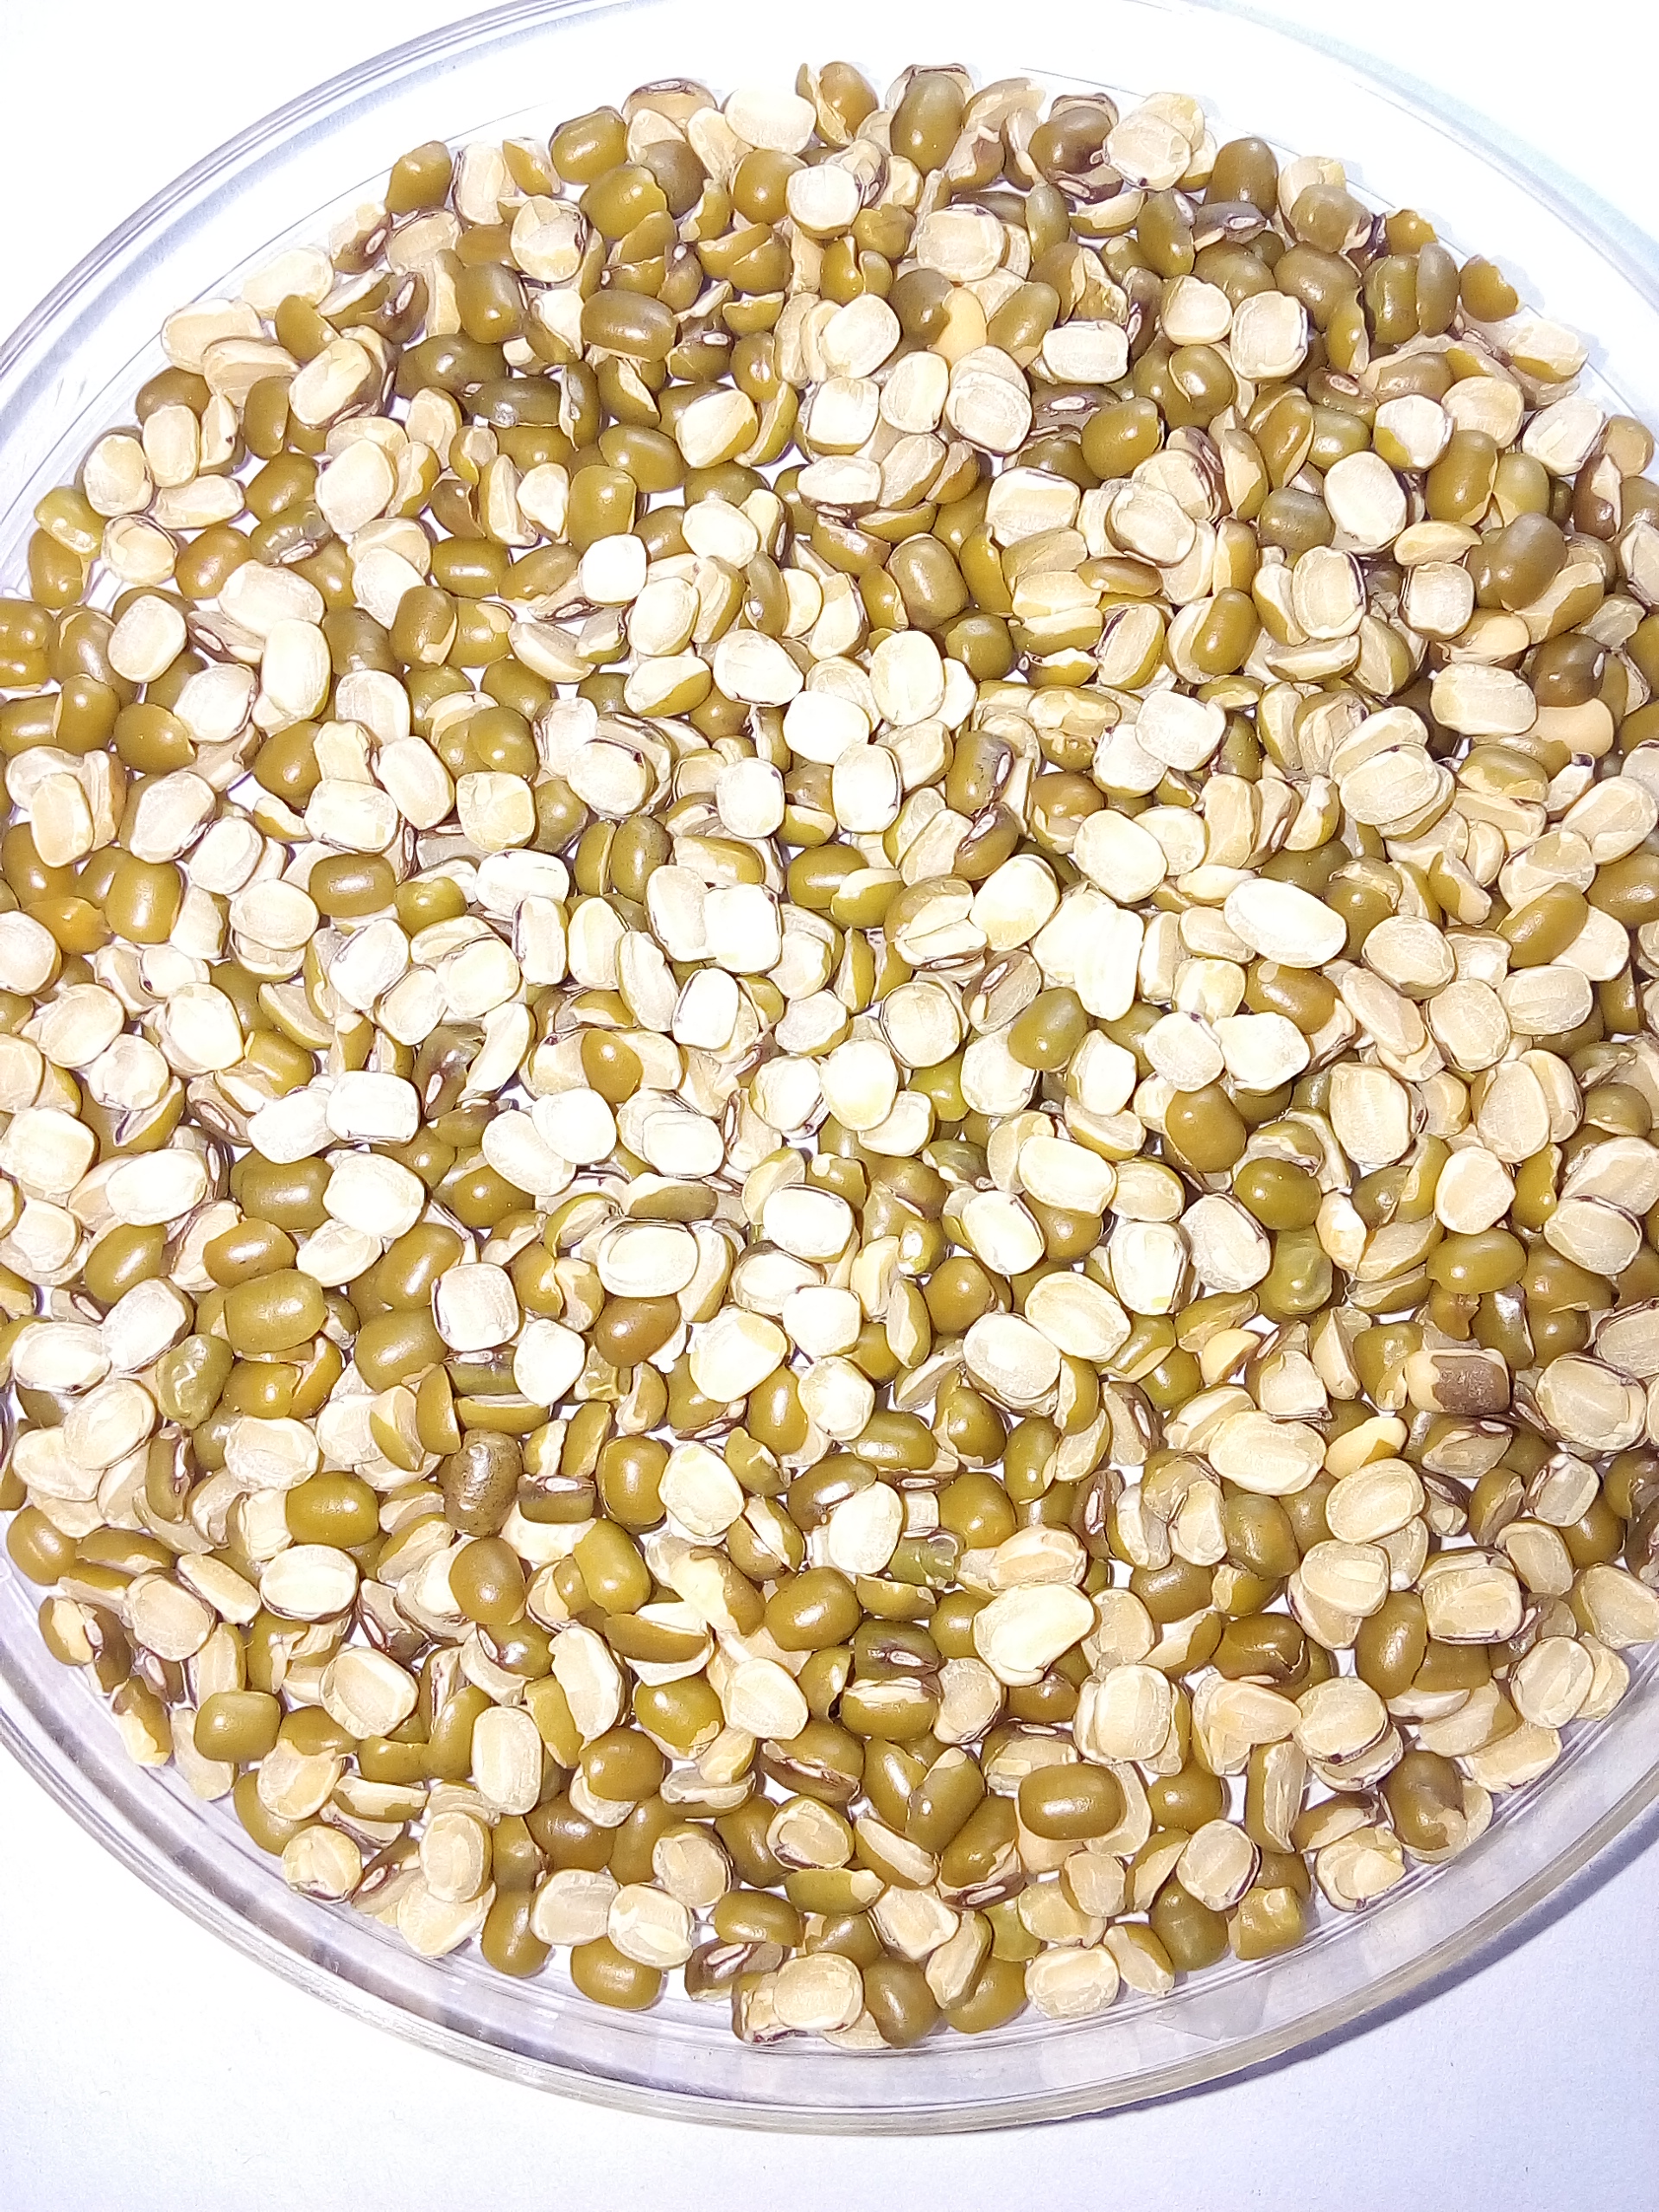
Rice seed variety: Unknown